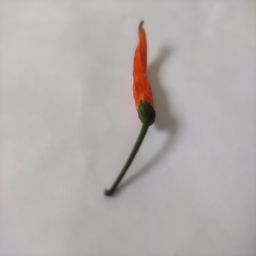
Crop: Chile Pepper
Quality: Dried